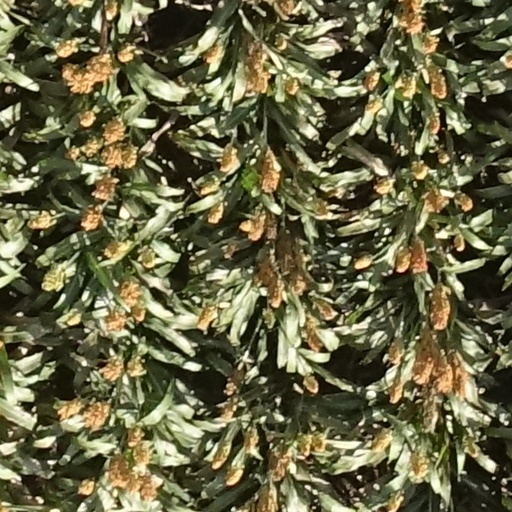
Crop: sorghum